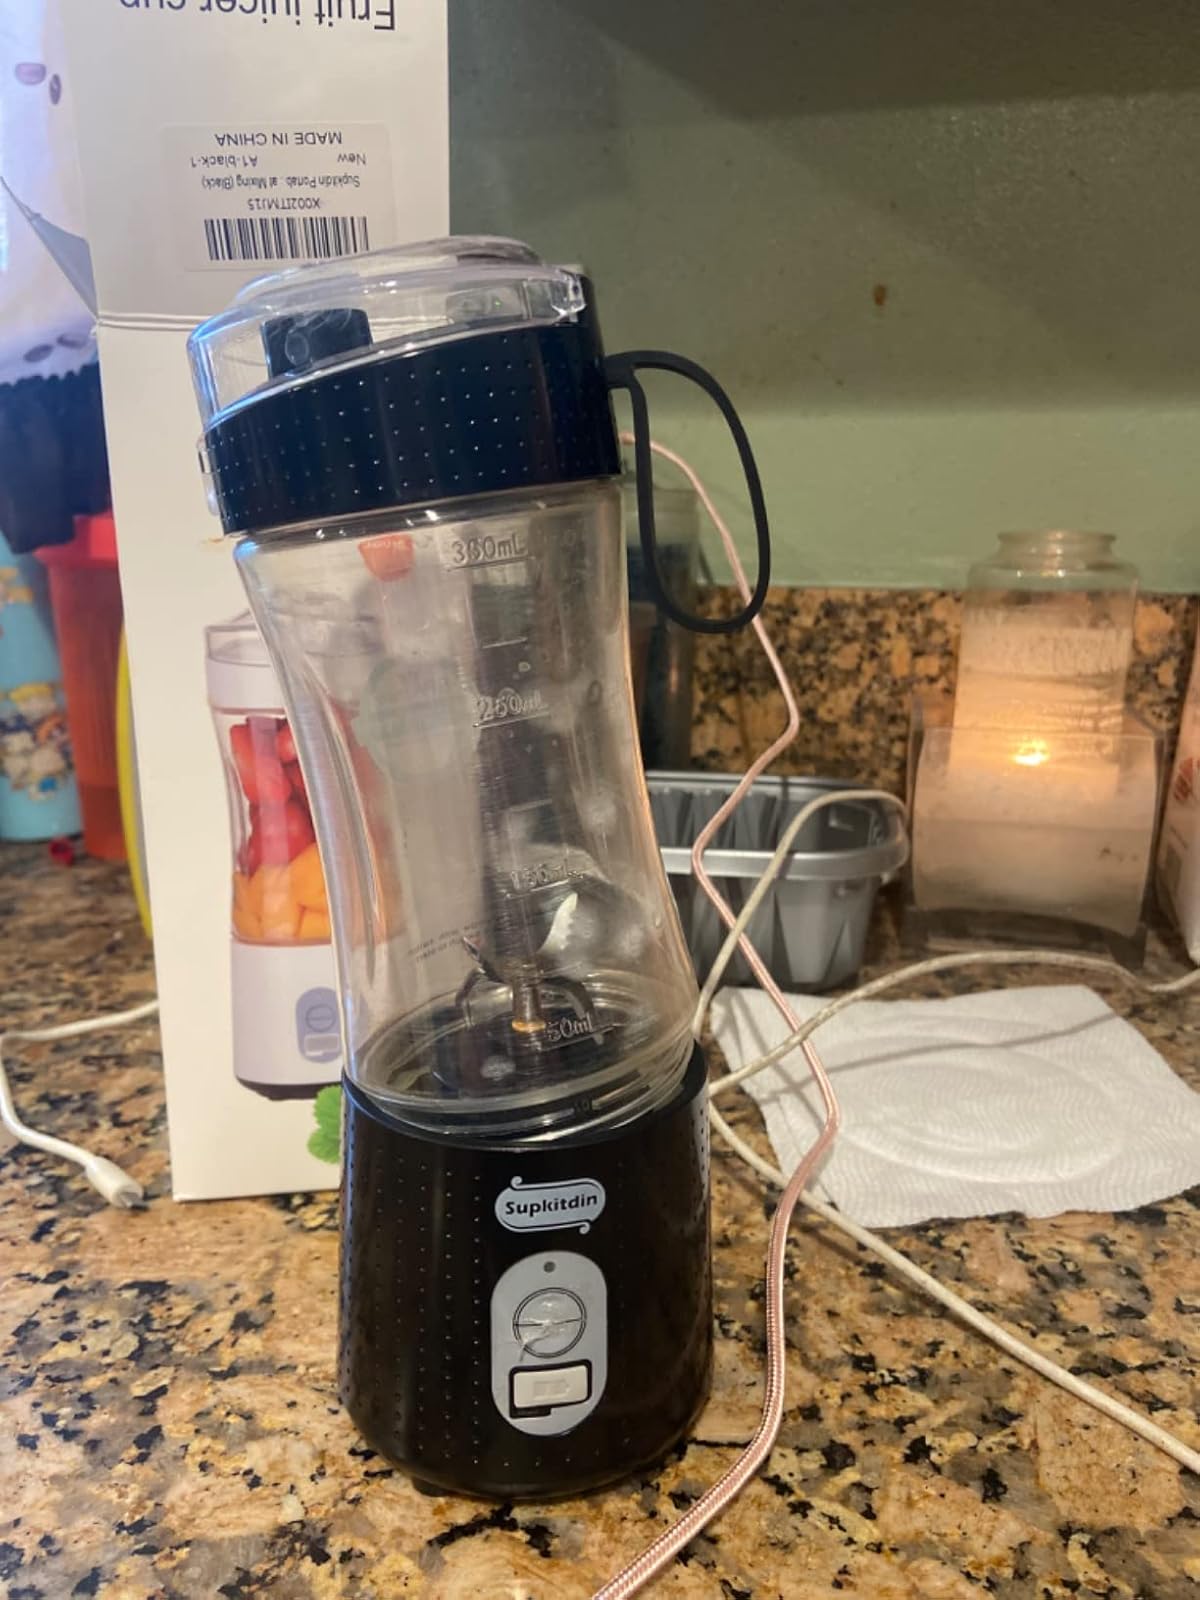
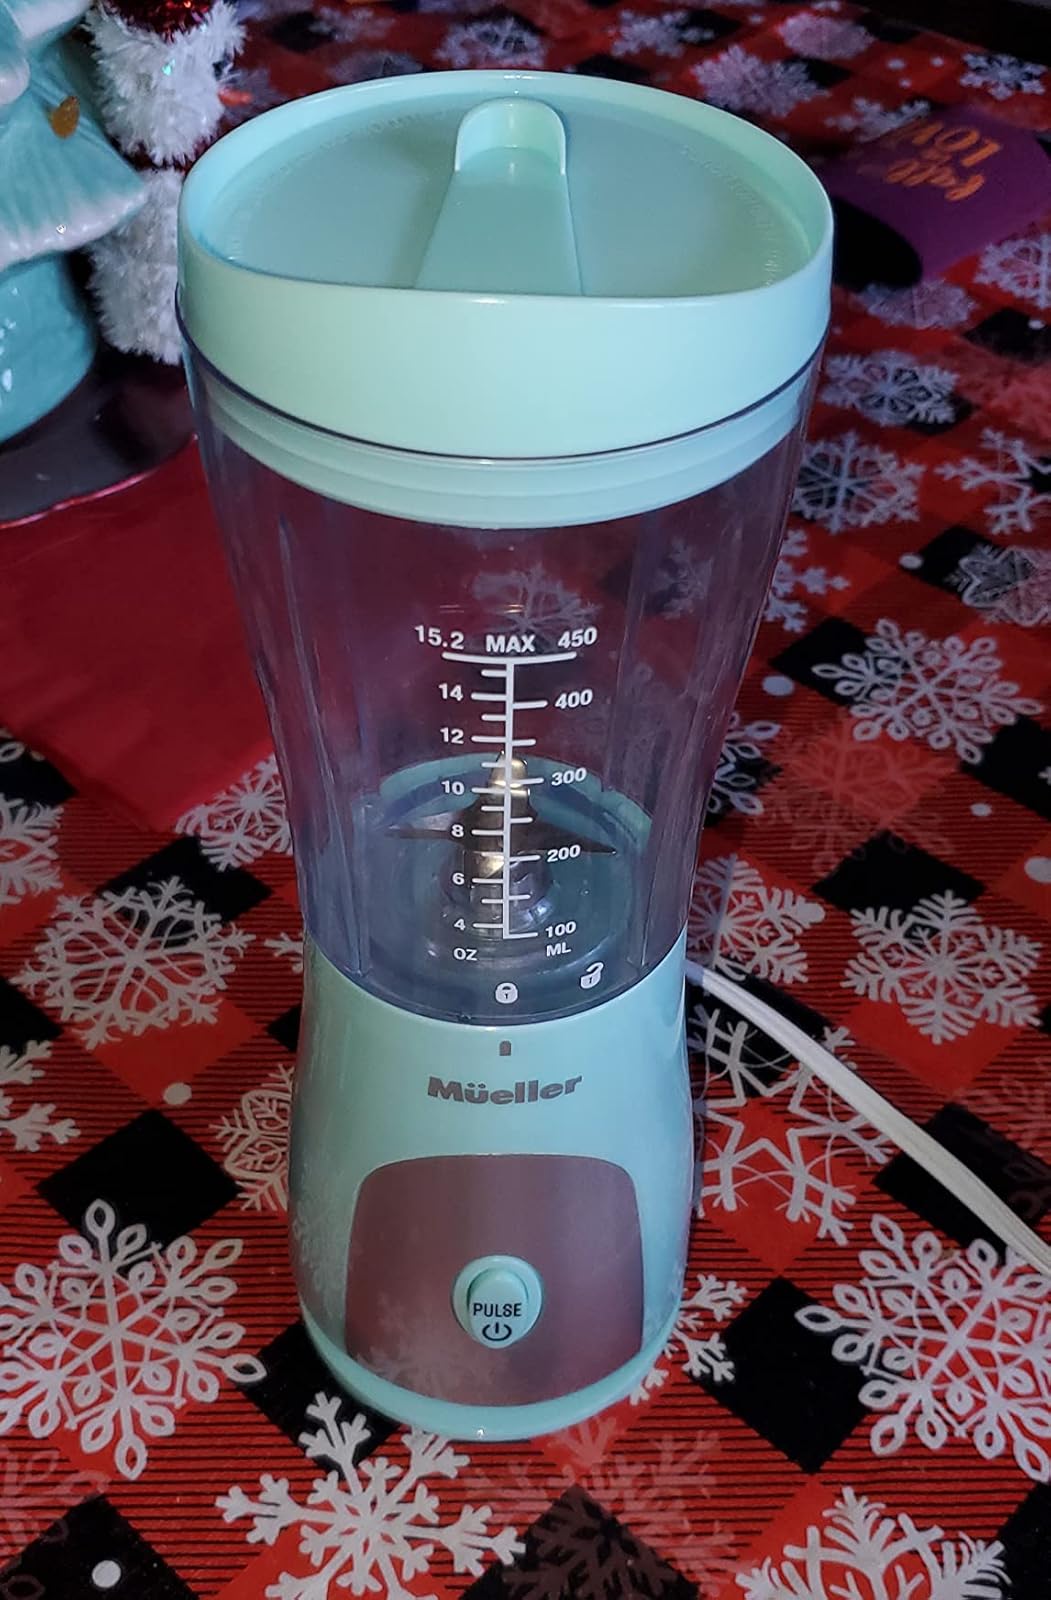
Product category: items_blender
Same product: no